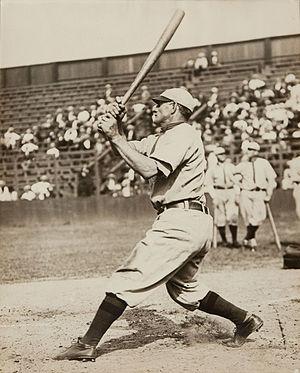
Dans les Ligues majeures de baseball, le champion frappeur est le joueur qui enregistre la meilleure moyenne au bâton dans chaque ligue. La moyenne au bâton est calculée en divisant le nombre de coups sûrs réussi par un frappeur par le nombre de présences officielles au bâton.